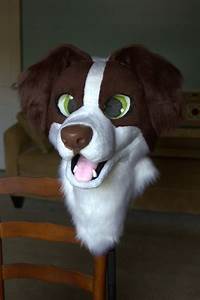
Label: cane